Henry Charlton Bastian

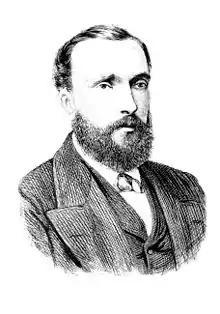
Portrait of Bastian published in "The Popular Science Monthly" in 1875

Henry Charlton Bastian (26 April 1837 in Truro, Cornwall, England – 17 November 1915 in Chesham Bois, Buckinghamshire) was an English physiologist and neurologist.